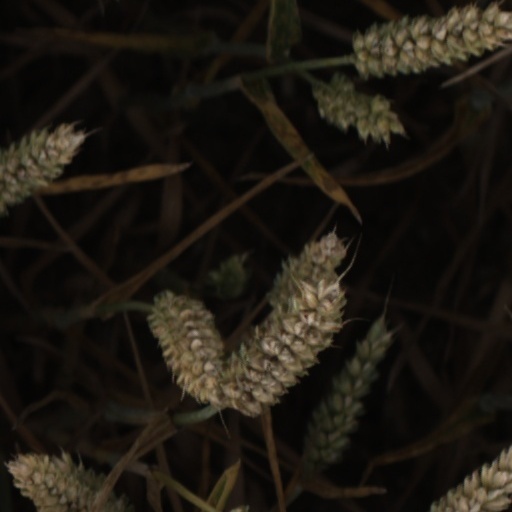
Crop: wheat